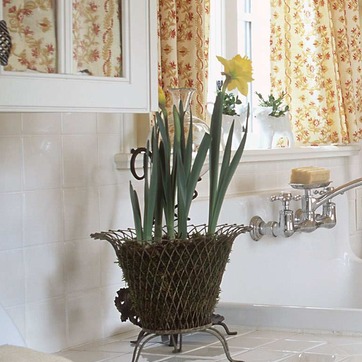
Material: foliage